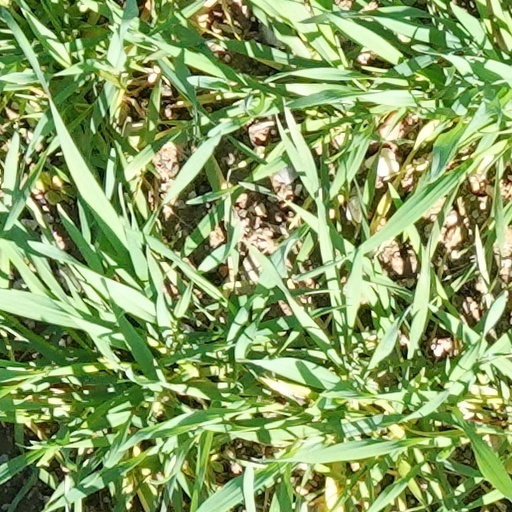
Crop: wheat